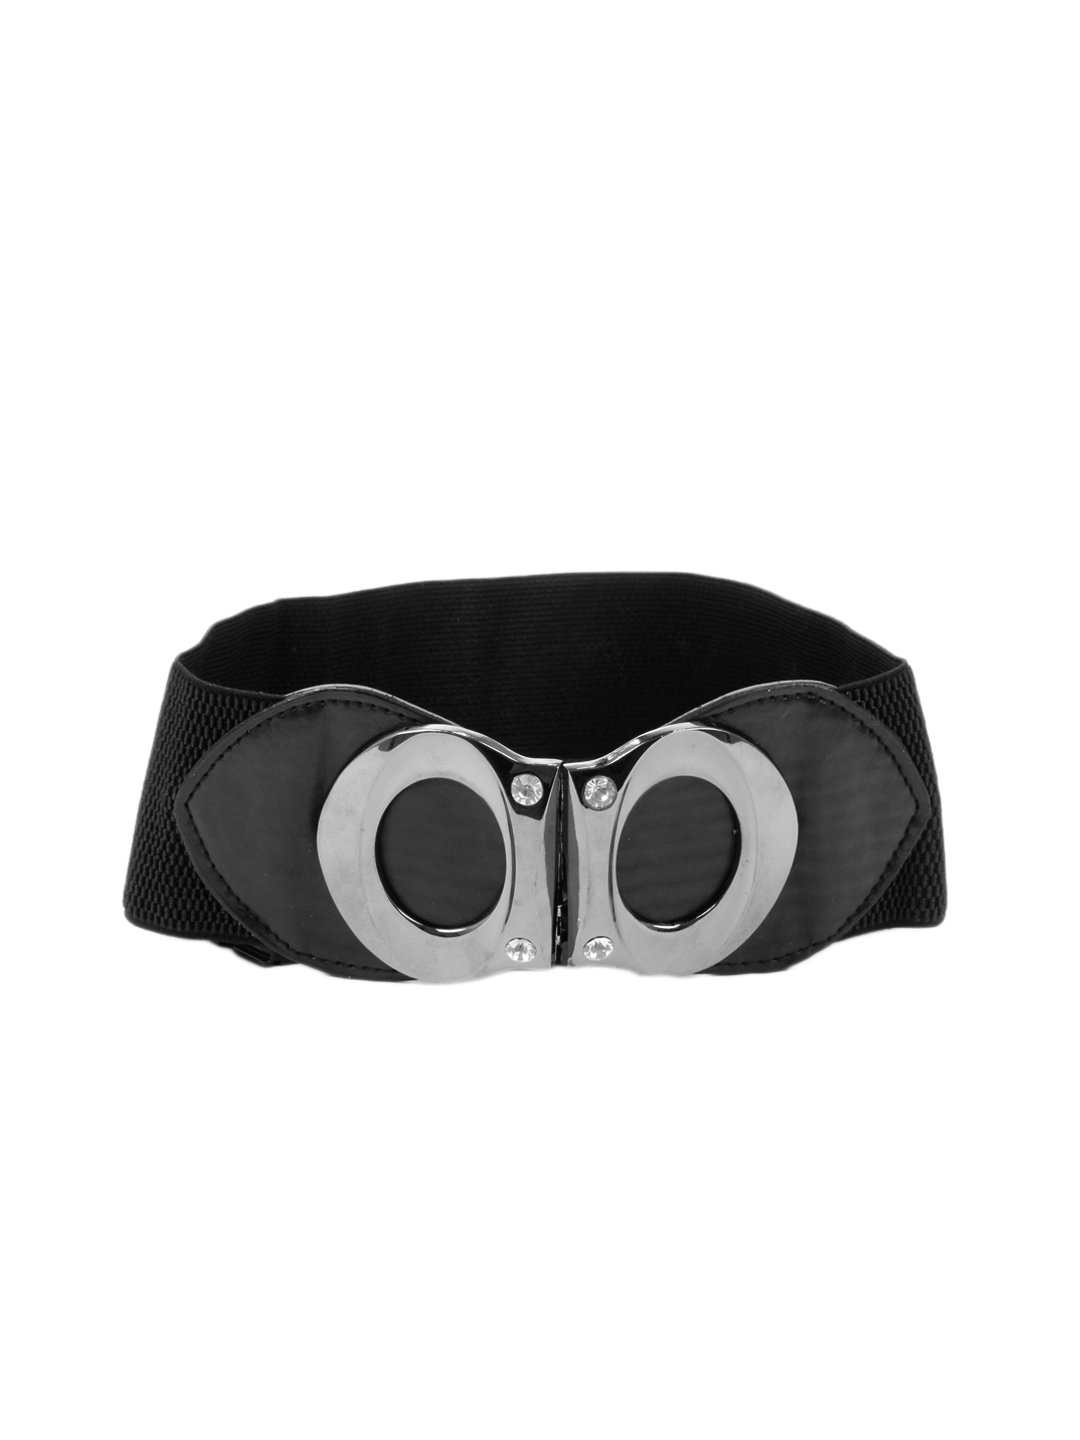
Stoln Women Black Belt
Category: Accessories / Belts / Belts
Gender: Women
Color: Black
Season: Summer 2012
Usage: Casual